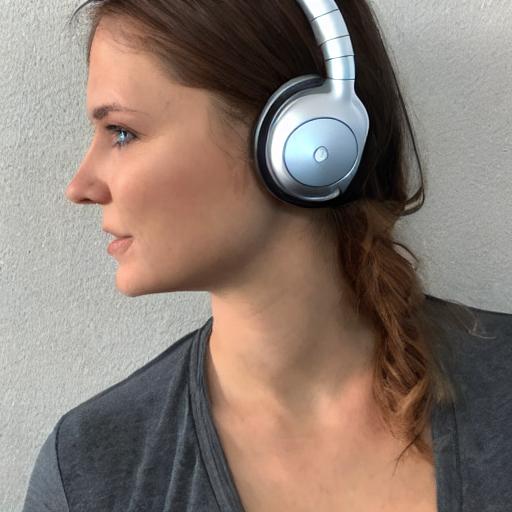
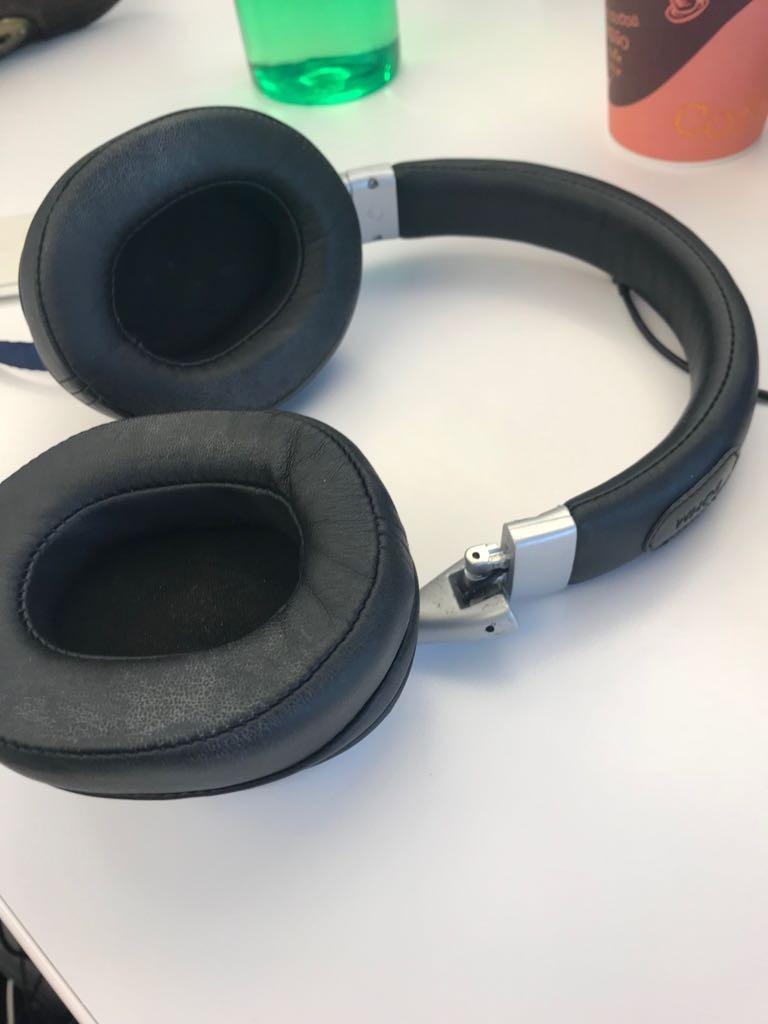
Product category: headphones
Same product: no